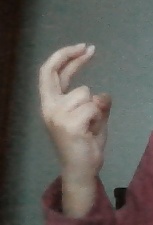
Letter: zay